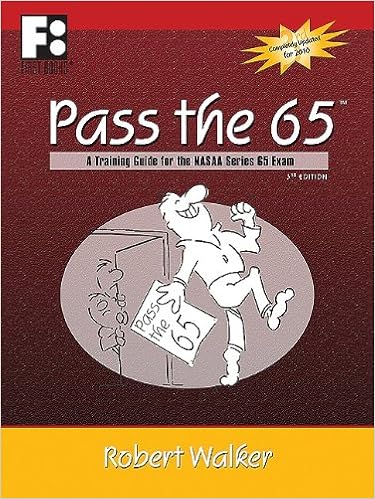
Pass the 65: A Training Guide for the NASAA Series 65 Exam (First Books Training Library)
Category: Books
Review 'I took the test on Friday. It was a breeze. I was in and out in about 45 minutes. I made an 88. I am pretty sure I got the first 30 in a row correct, which really had my confidence soaring and I just kept going from there. I must say that your textbook was one of the most well-written study materials I have read. Not only was it easy to read, but your sense of humor and story telling ability kept my attention - even with some of the dry legal jargon.' --- Ashley Harmon, MBA, Personal Wealth Manager'I just wanted to let you know that I passed the Series 65! Thank you for your materials - they were EXTREMELY helpful! I have to admit I procrastinated and waited until the weekend before my test to really start studying, but your CDs, the practice exams and the book helped me cram and focus on the important parts.' --- James E. Robson, Jr., The Everett Group, LLC'I just finished the Series 65 exam…and passed. I am an attorney with no experience in the financial world. I…was ready to pull my hair out. I had to find a better way, and did, with the Pass the 65 materials. Its format, organization, content, and readability are great for those of us who need to learn from the ground up.' --- James D. Cairns, III, Esq., Cairns & Associates From the Back Cover Updated for 2010! This must-have resource provides you with exactly what you need to pass the Series 65. The book takes the exam apart piece by piece, and explains terms and concepts with a sense of humor and ease not found in other exam guides. Learn, step-by-step, how not to be misled by the questions. Written to reflect the latest Series 65 exam, the book is divided into the same four sections as the exam, with a quiz, including answers and rationales, following each section. A handy glossary, as well as index, makes the book a useful quick reference as well. About the Author Robert Walker, a professional trainer who specializes in the FINRA Series 63, 65/66, 6, and 7 exams, has written this book for those who are about to brave the Series 65 examination. Armed with an M.F.A. in writing and a B.A. in English, Walker has managed to translate Securities-ese into plain English, with a liberal dash of humor.
Features: Updated for 2010! This must-have book guides you through the intricacies of the Series 65 exam. Walker takes the exam apart piece by piece, and explains terms and concepts with a sense of humor and ease not found in other exam guides. He shows you, step-by-step, how not to be misled by the questions. In addition to practice questions liberally sprinkled throughout its lessons, this guide includes a targeted quiz following each of the four sections as well as an expanded glossary. Once you've finished this book, you will be able to take the test with confidence!